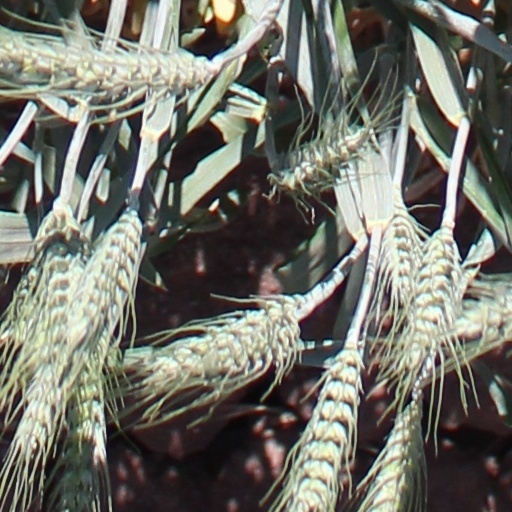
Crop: wheat